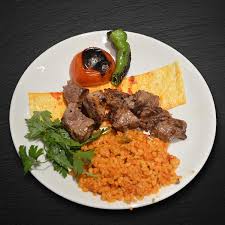
Yemek: kebap